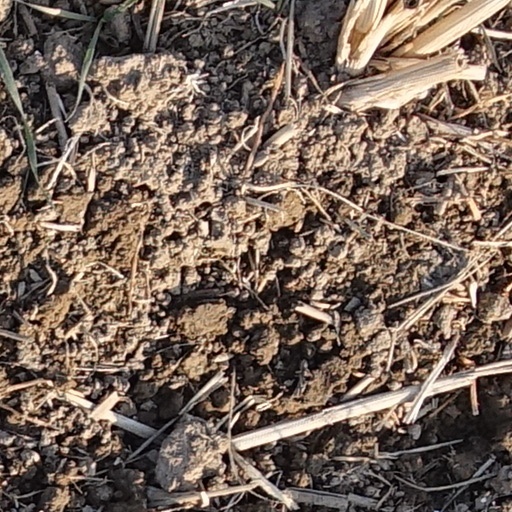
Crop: wheat